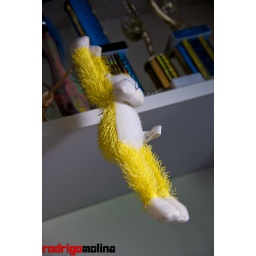
Some monkey that's hanging from a boat in my room.